House numbering

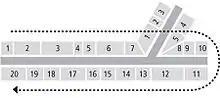
Clockwise scheme. A similar, counter-clockwise scheme also remains in use in parts of Germany.

In Australia and New Zealand, the current standard (Australia/New Zealand joint standard AS/NZS 4819:2011 – Rural & Urban Addressing) is directed at local governments that have the primary responsibility for addressing and road naming. The standard calls for lots and buildings on newly created streets to be assigned odd numbers (on the left) and even numbers (on the right) when facing in the direction of increasing numbers (the European system) reflecting already common practice. It first came into force in 2003 under AS/NZS 4819:2003 – Geographic Information – Rural & Urban Addressing. An exception may occur where the road forms part of the boundary between different council areas or cities. For example, Underwood Road in Rochedale South, part of which is divided between Logan City and the City of Brisbane.